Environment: real
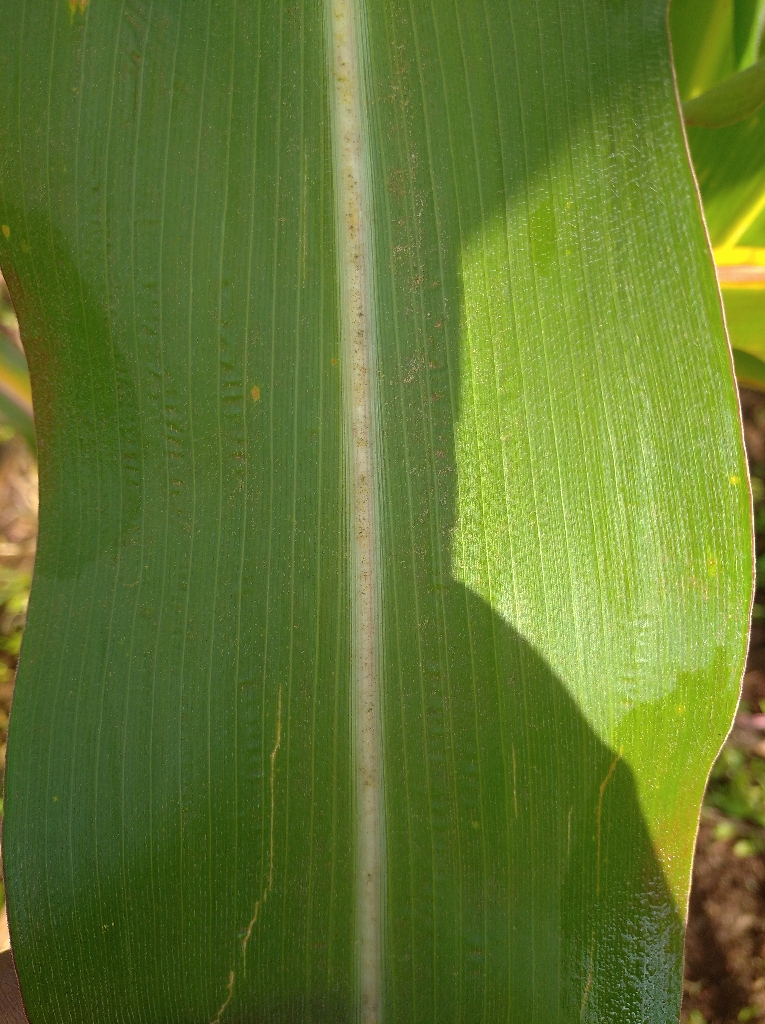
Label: healthy